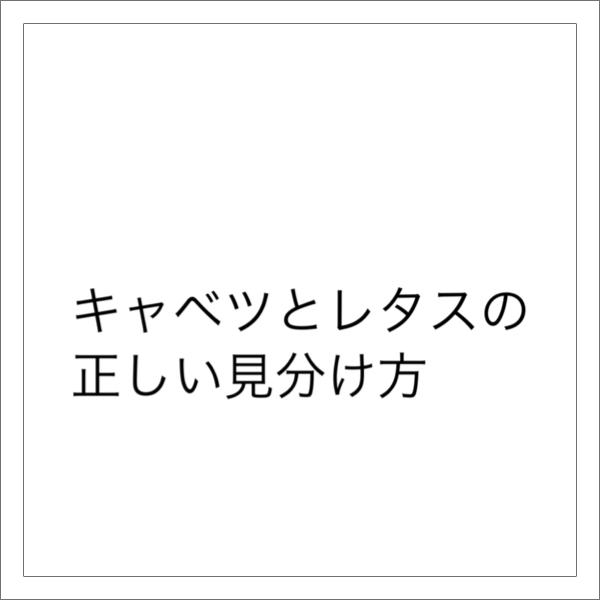
回答: 菓道!